Rocket Science (film)

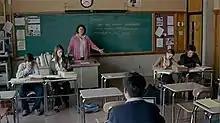
A drab color palette was used to give the film a deadpan undertone.

Blitz hired Belgian Jo Willems as the cinematographer, having collaborated previously on commercials. Blitz admired Willems' "European sensibility about shooting" and wanted to use his aesthetic to "tell a story that was equal parts deadpan and suggestive of the 'real' world". In creating a "look" for the film, he said that he relied upon "almost opposite impulses"—to tell the story intimately but also carry the comedy. Through the film, he used lighting and art direction that felt real, while framing the shots to come across as deadpan. Production designer Rick Butler chose bland, simple furniture and commonplace houses and cars to give the film a sense of timelessness and familiarity. The color palette in both production and costume design was drab and ordinary to give a deadpan undertone. Blitz was most inspired by the cinematography and production design of Hal Ashby's films: "I watched his films again and again ... He has a masterful blending of absurd comedy and naturalism."